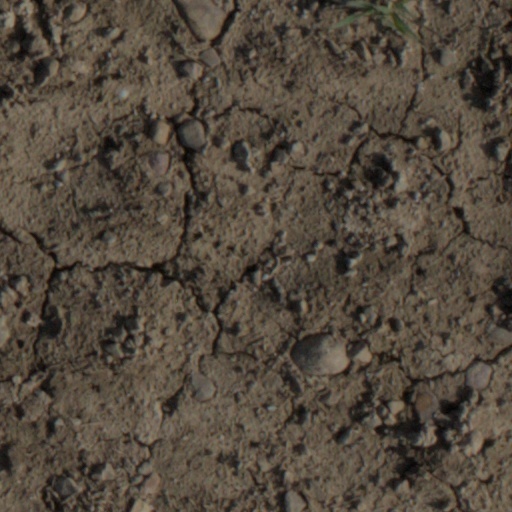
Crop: wheat